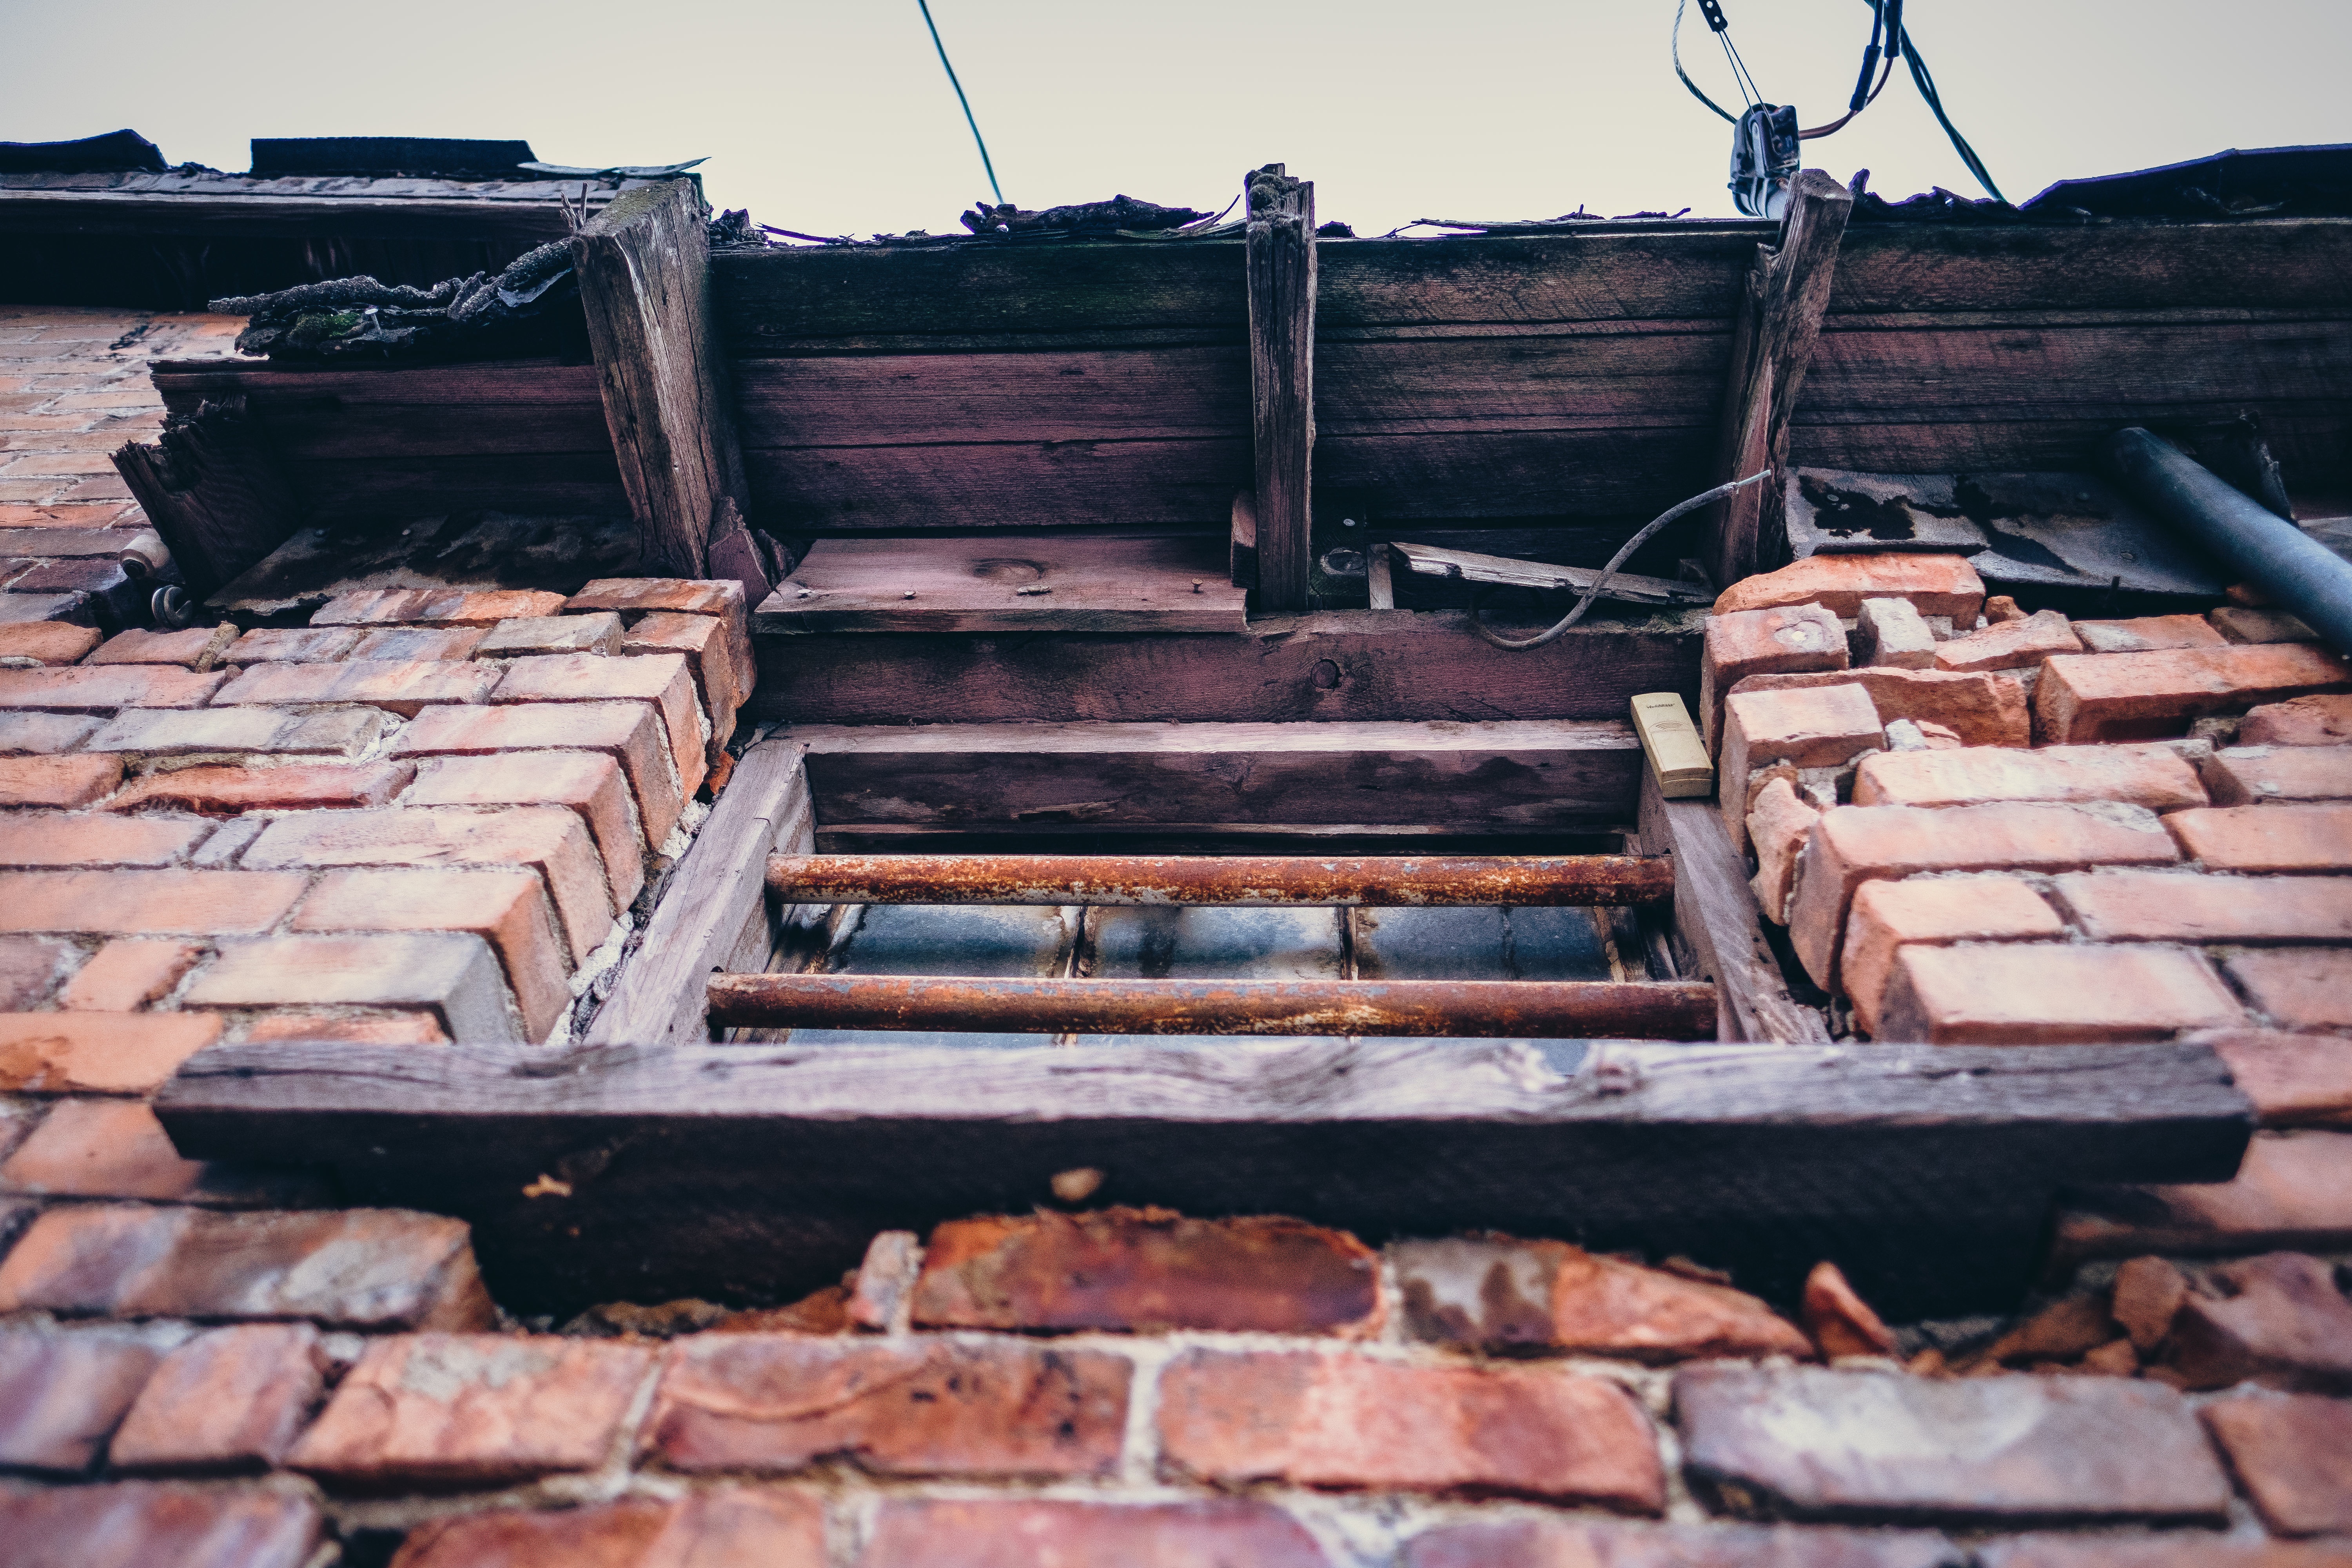
wood, boat, roof, wall, vehicle, brick, material